Hans Gude

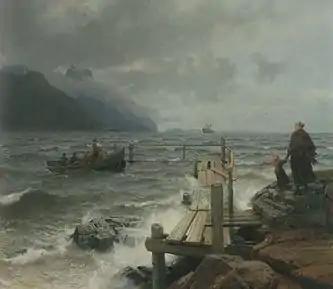
"Fresh breeze off the Norwegian coast"

In Düsseldorf Gude met Carl Friedrich Lessing who, while initially aloof, became Gude's friend and colleague. Their relationship was such a close one that Gude's eldest daughter eventually married one of Lessing's sons. The two artists differed in style though, with Lessing painting dramatic, historical works while Gude never once introduced historical events into his own paintings.